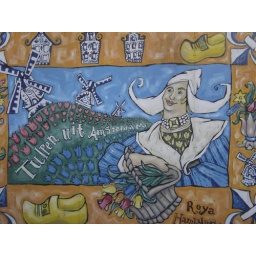
flower market in amsterdam